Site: brandenburg
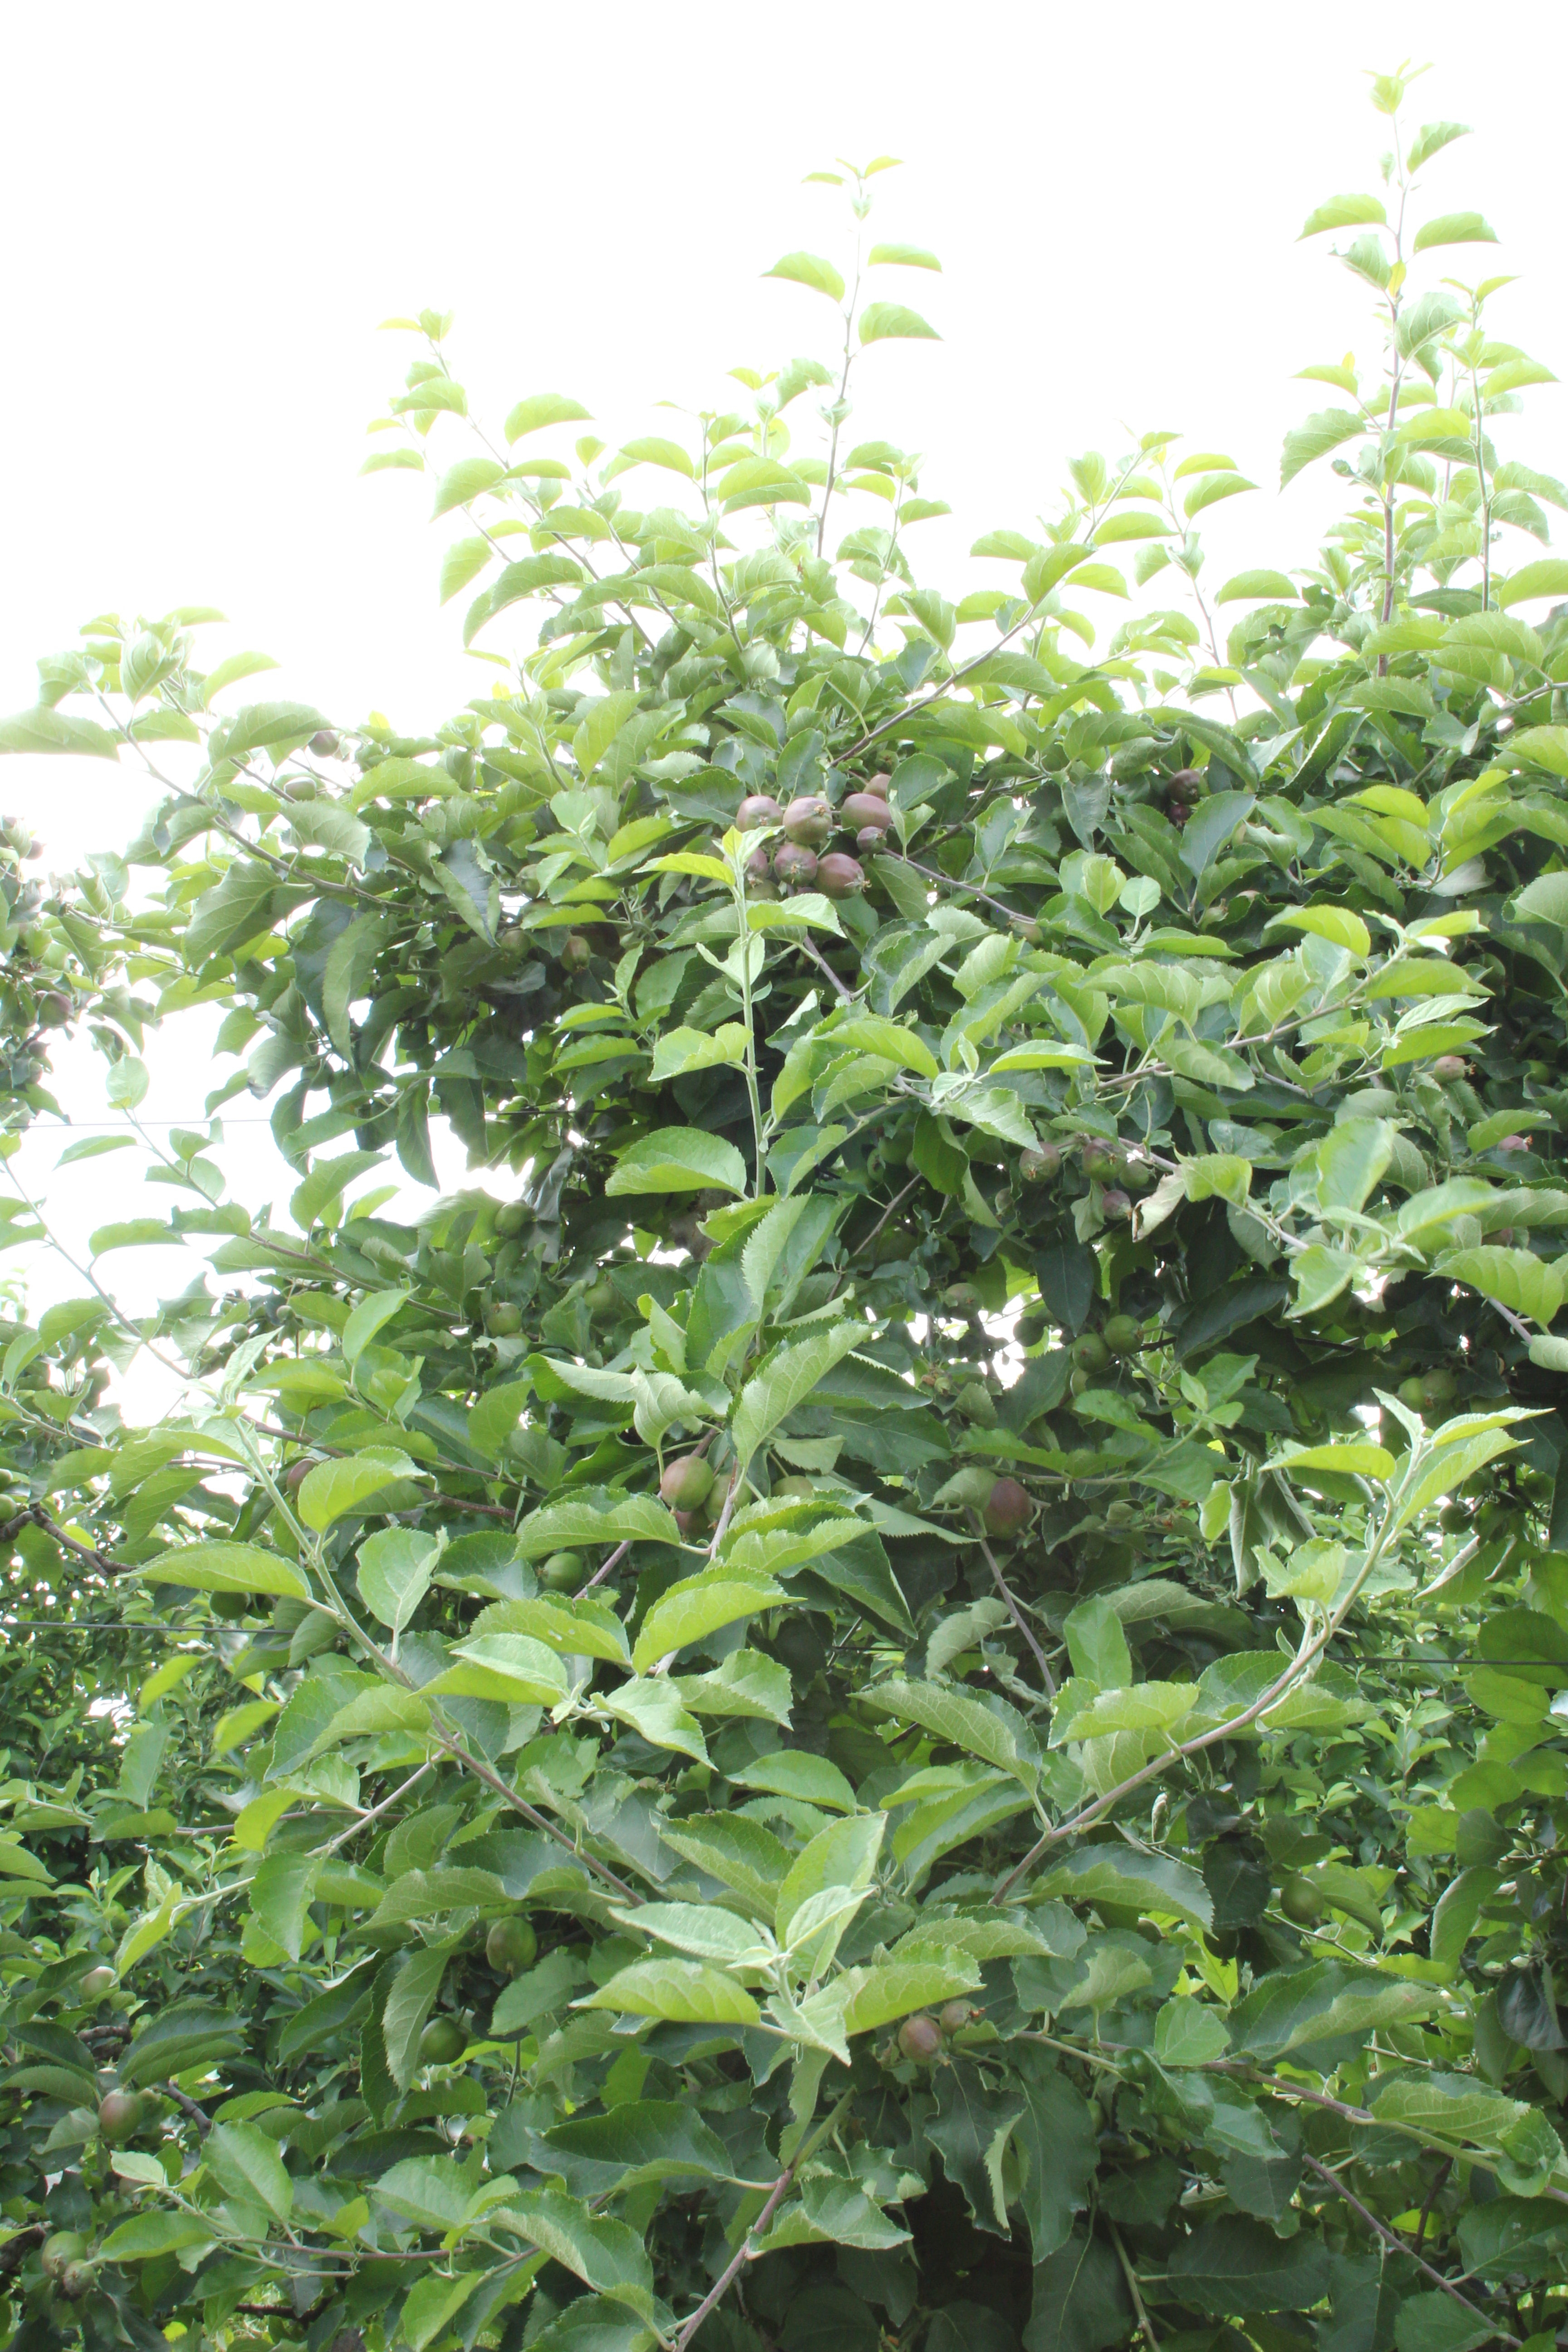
Growth stage (BBCH 73): Development of fruit